Genghis Khan (1950 film)

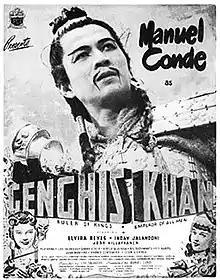
Theatrical release poster

Genghis Khan (or Ang Buhay ni Genghis Khan) is a 1950 Philippine epic historical drama film directed by Manuel Conde, based on the life of Mongol ruler and emperor Genghis Khan. It was the earliest film to depict the Khan's life.